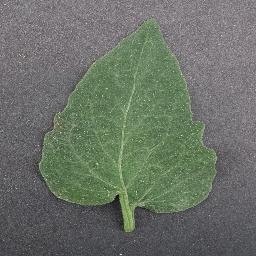
Label: Tomato___healthy